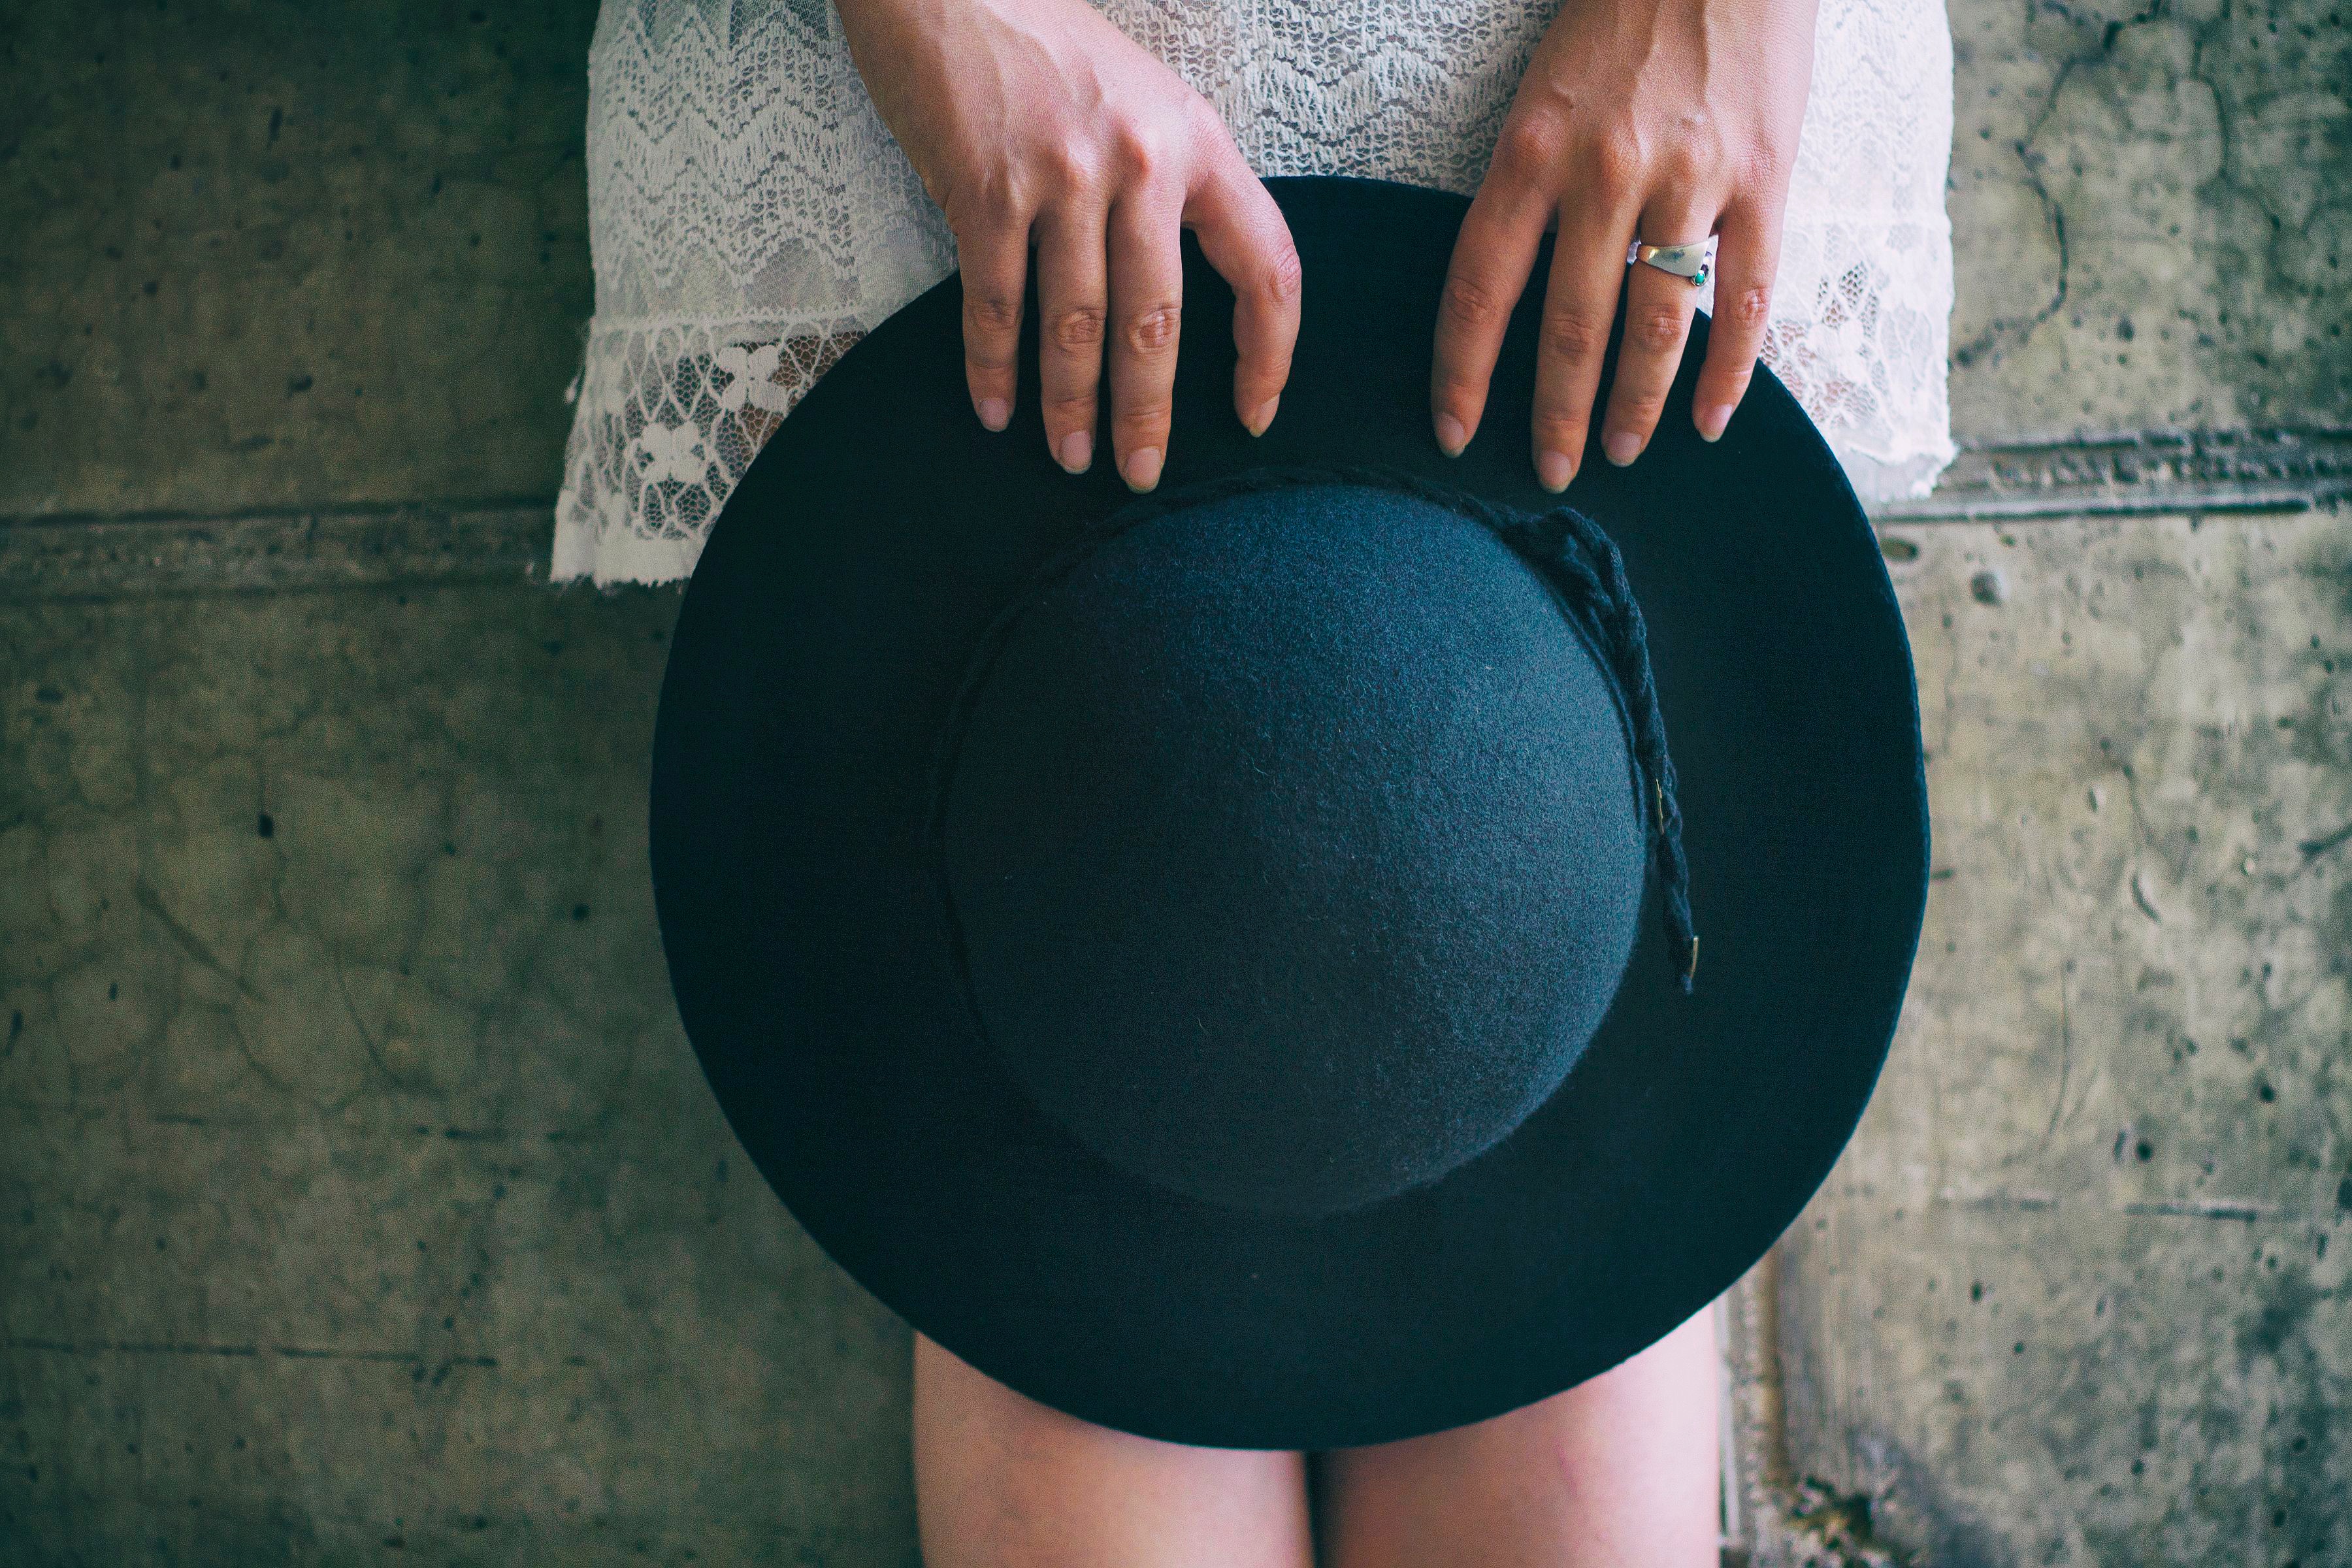
hand, white, photography, leg, green, red, color, blue, clothing, black, arm, muscle, sports equipment, human body, ball, organ, shape, abdomen, human positions, physical fitness